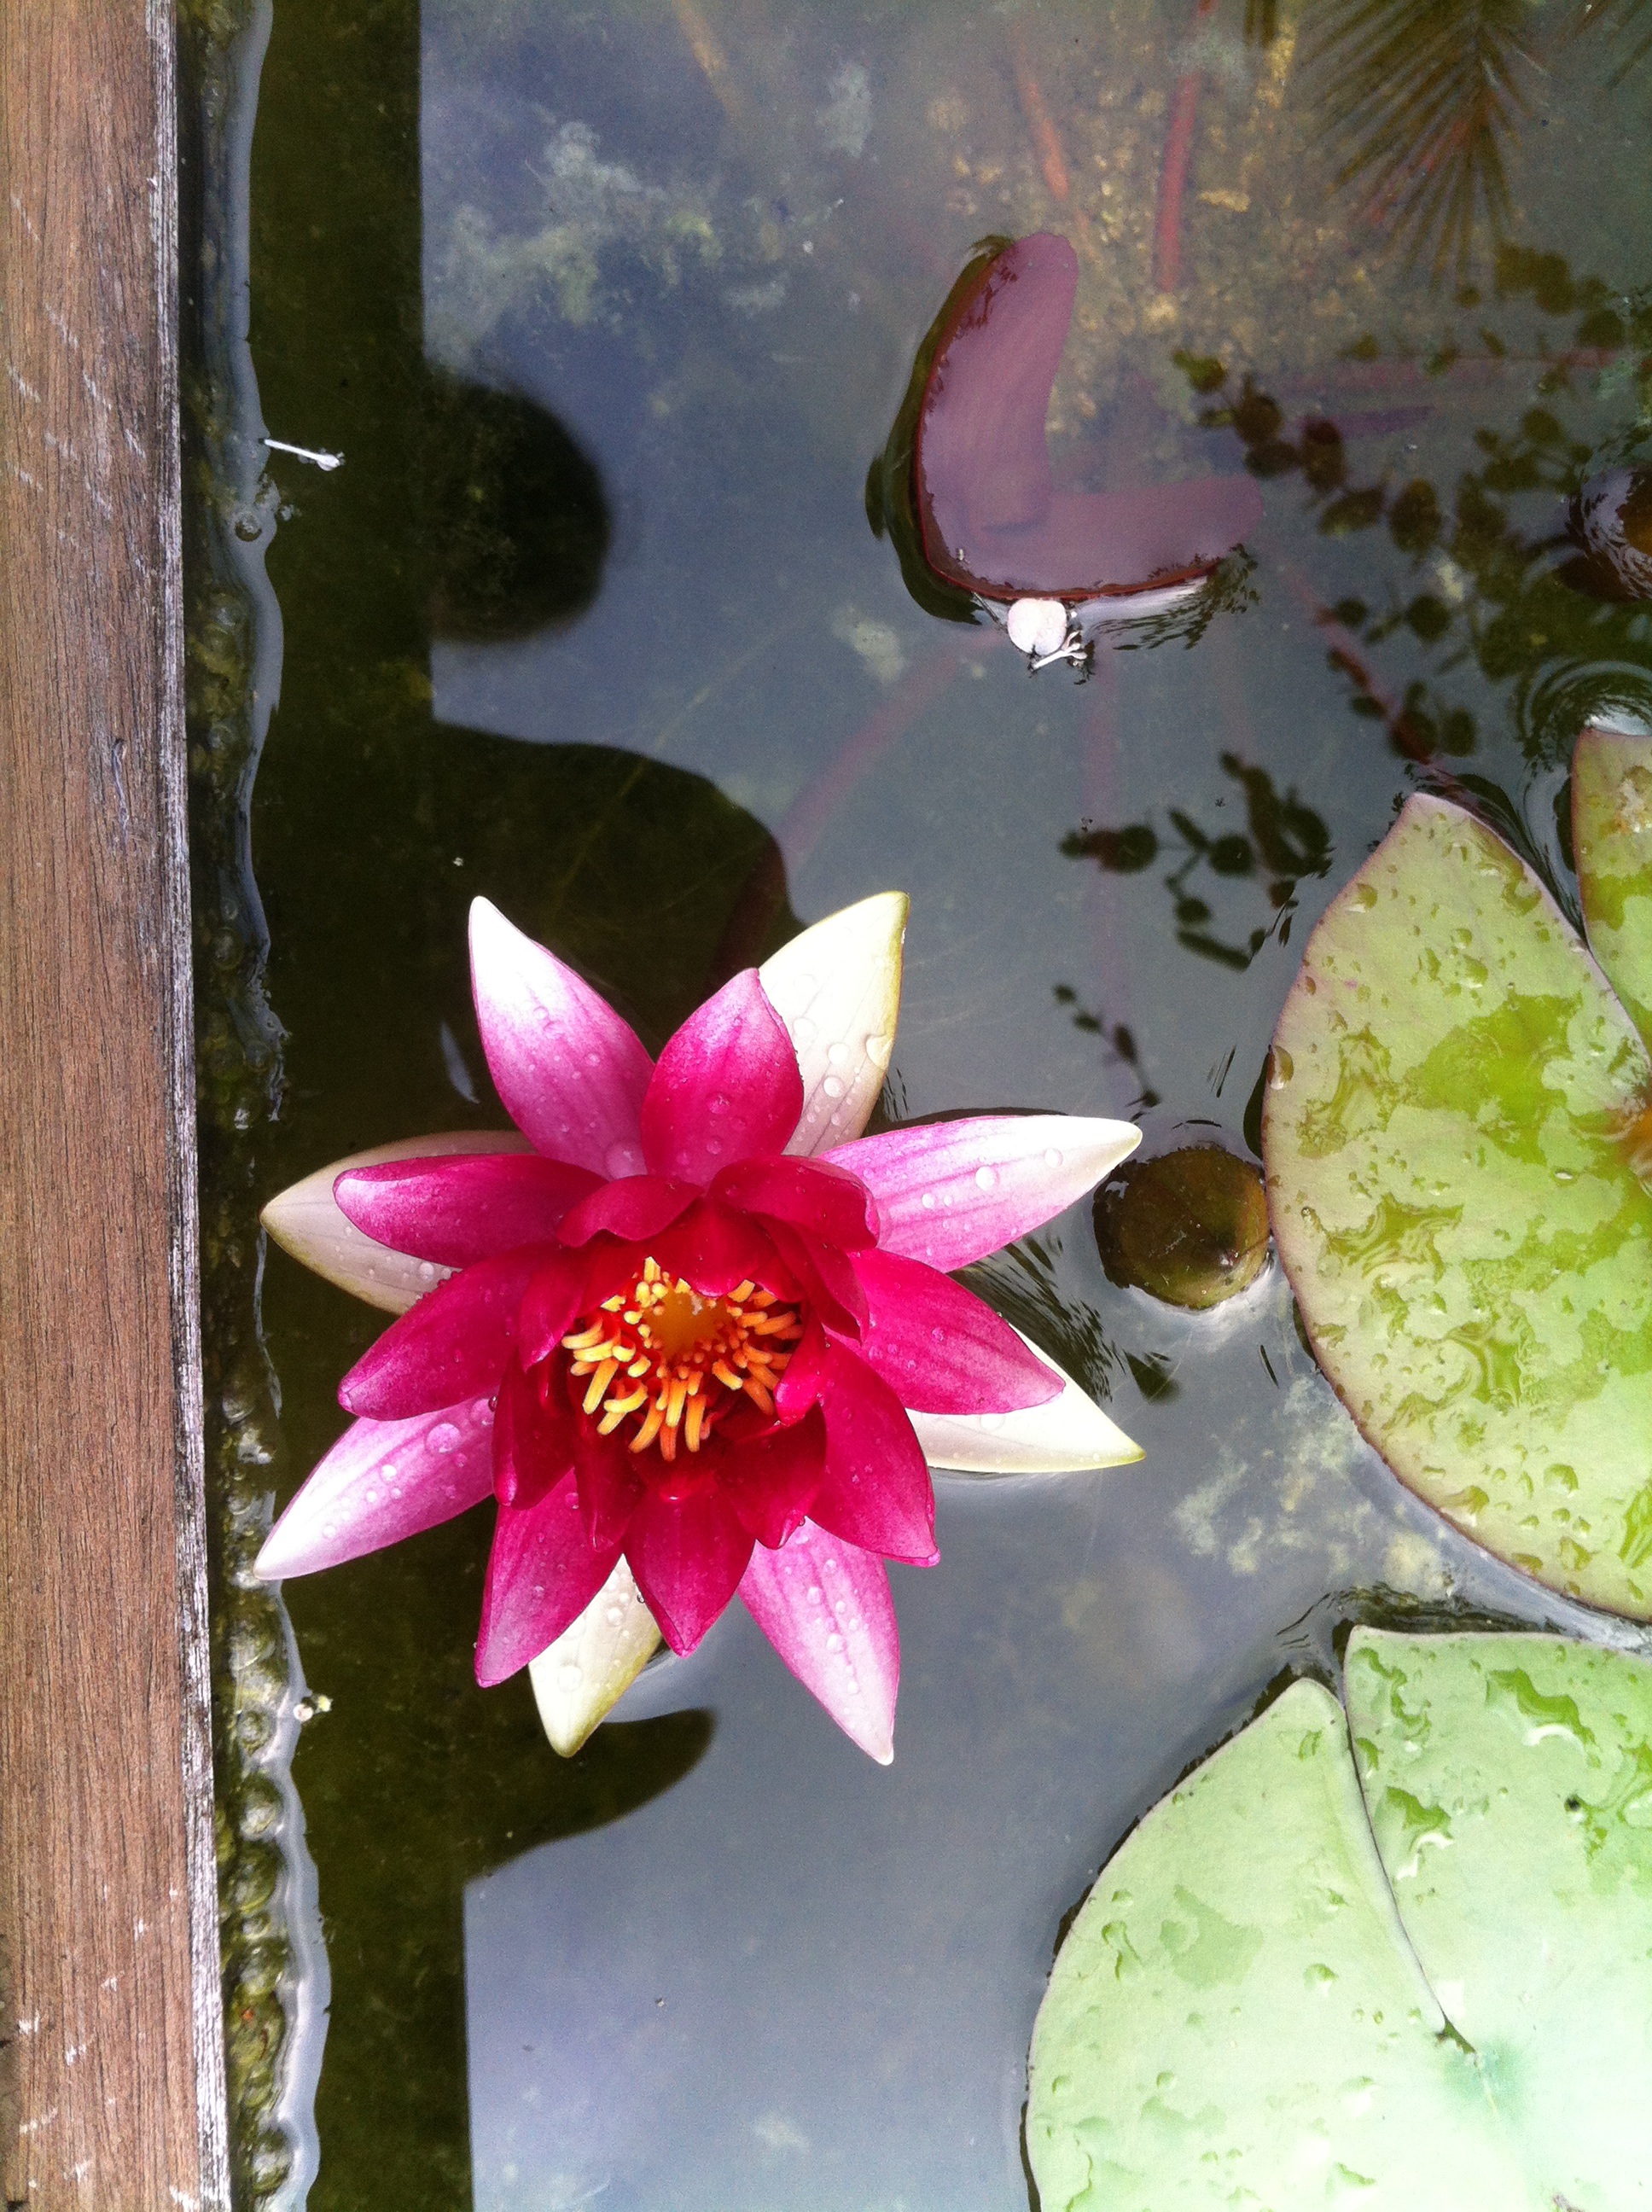
blossom, plant, leaf, flower, petal, pond, botany, garden, flora, water lily, lily, floristry, macro photography, nuphar lutea, flowering plant, land plant